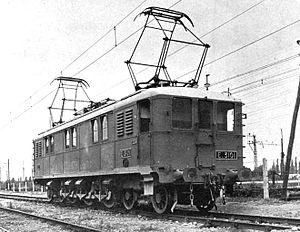
Les 2C2 3100 sont une série d'anciennes locomotives électriques de la Compagnie du Midi.